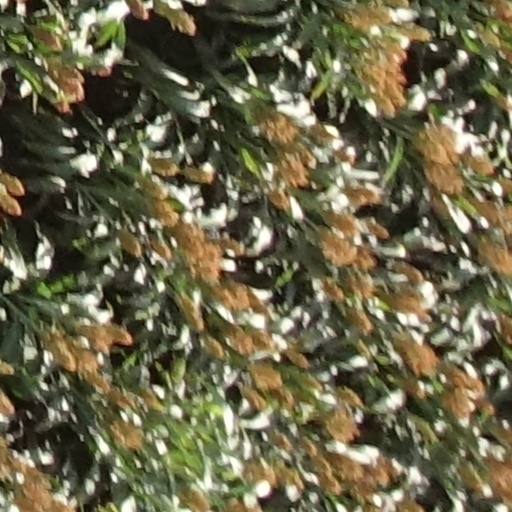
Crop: sorghum